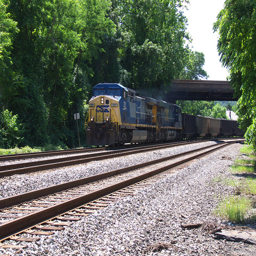
A large train goes on tracks under a bridge.
A blue and yellow locomotive is traveling down a train track.
A lone train is traveling down the train track
there is a blue and yellow train coming up the tracks
A train is following the laid out tracks.